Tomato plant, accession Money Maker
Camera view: bottom (45 deg); turntable rotation: 240 degrees
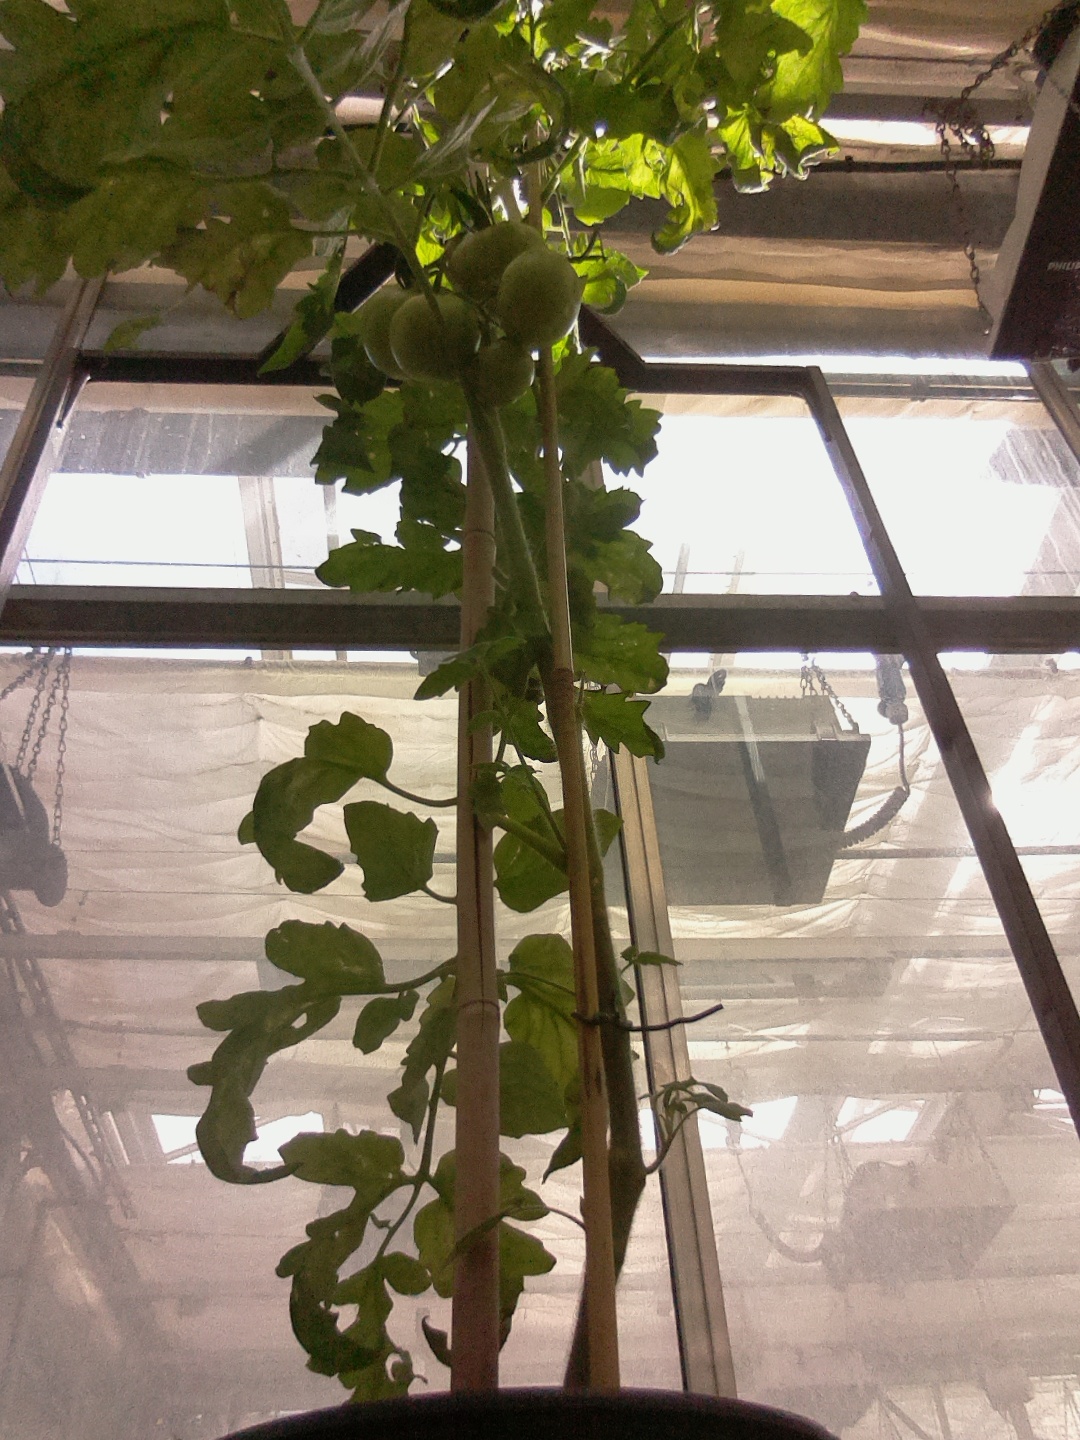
BBCH growth stage 78: 80% -90% of final fruit size